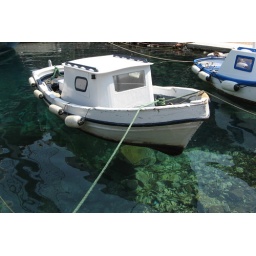
crystal clear water in the caldera